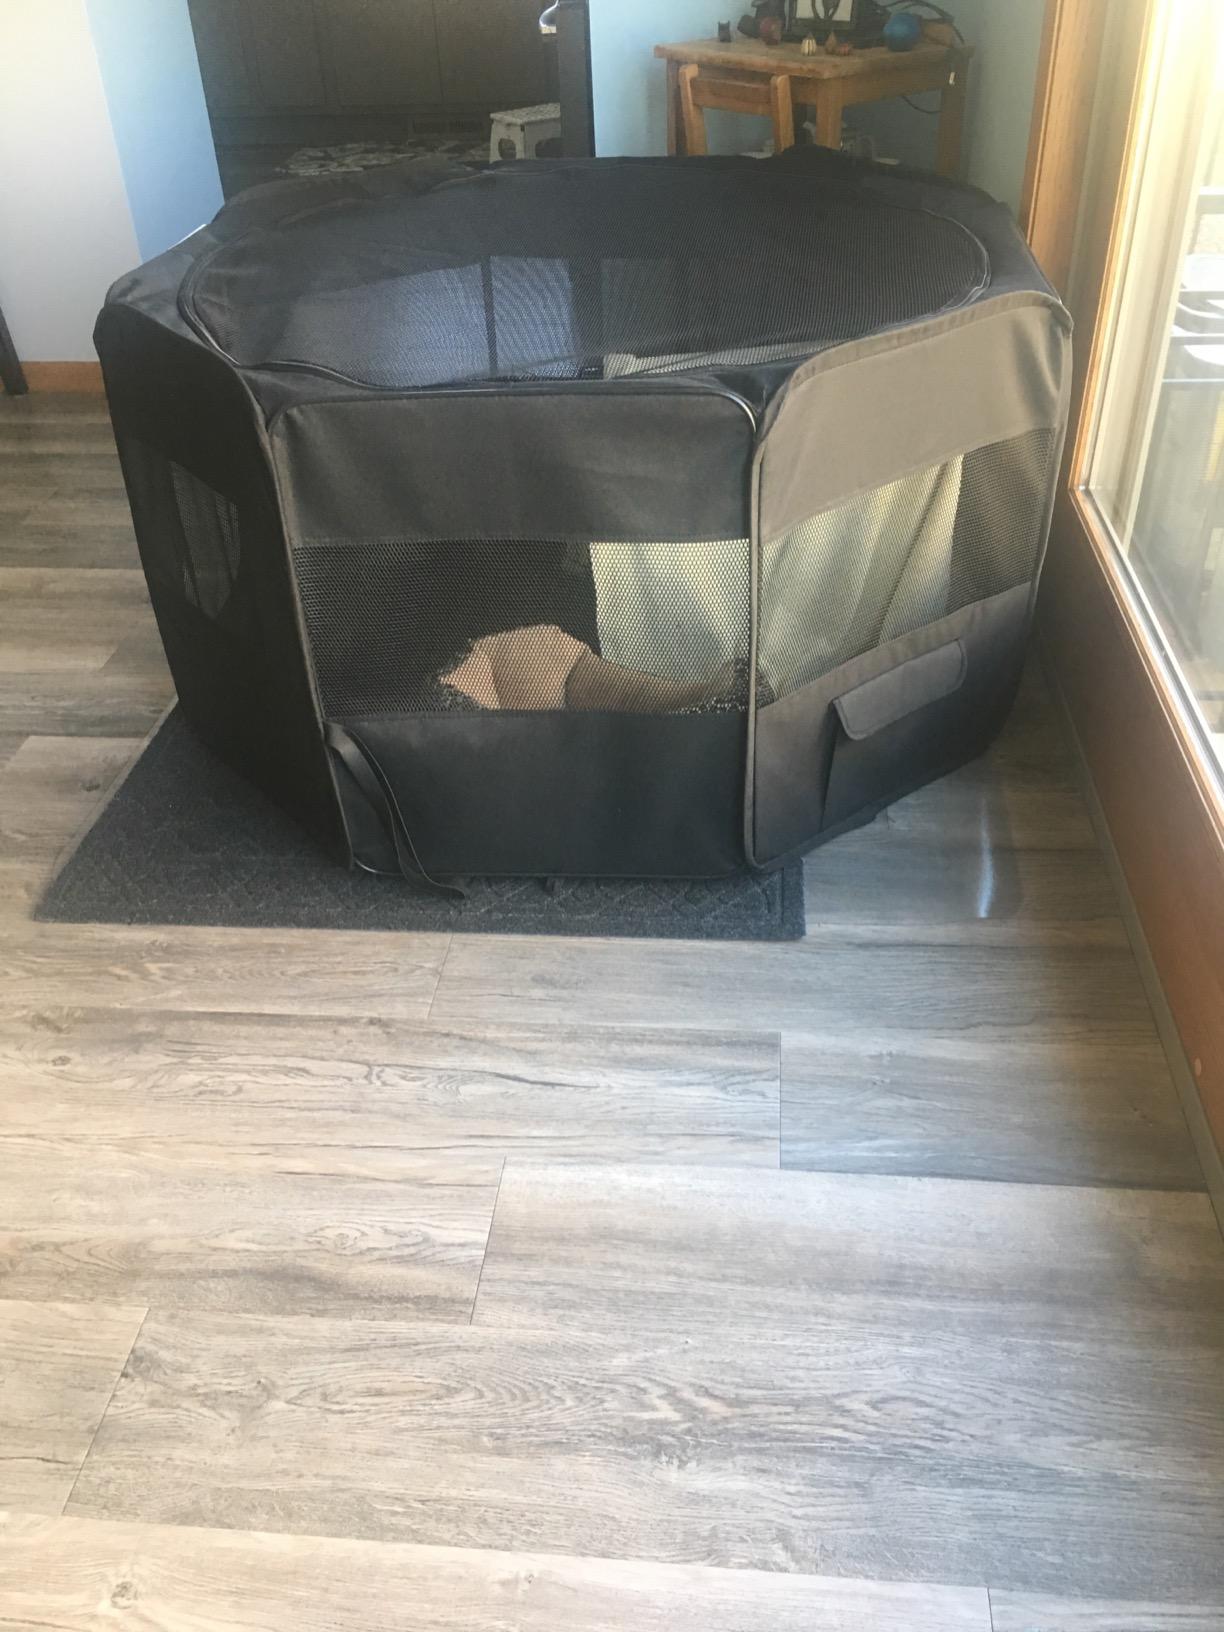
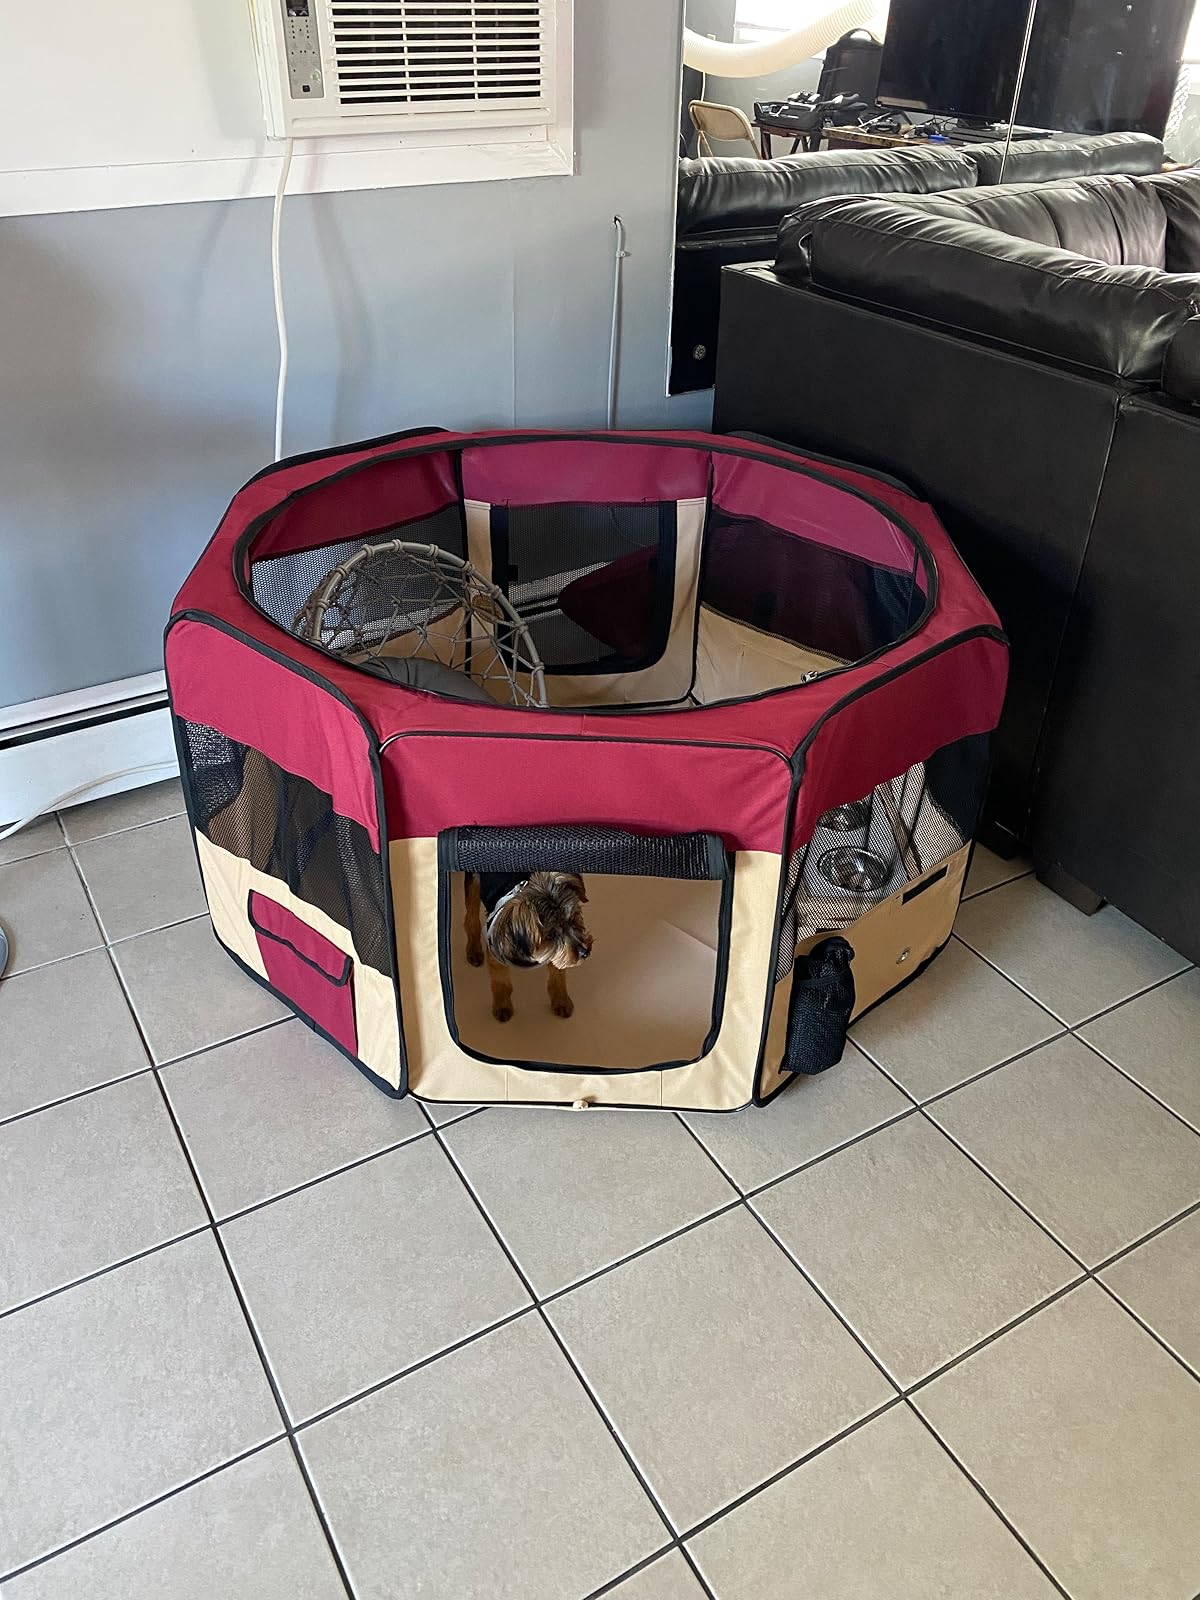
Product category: items_kennel
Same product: no